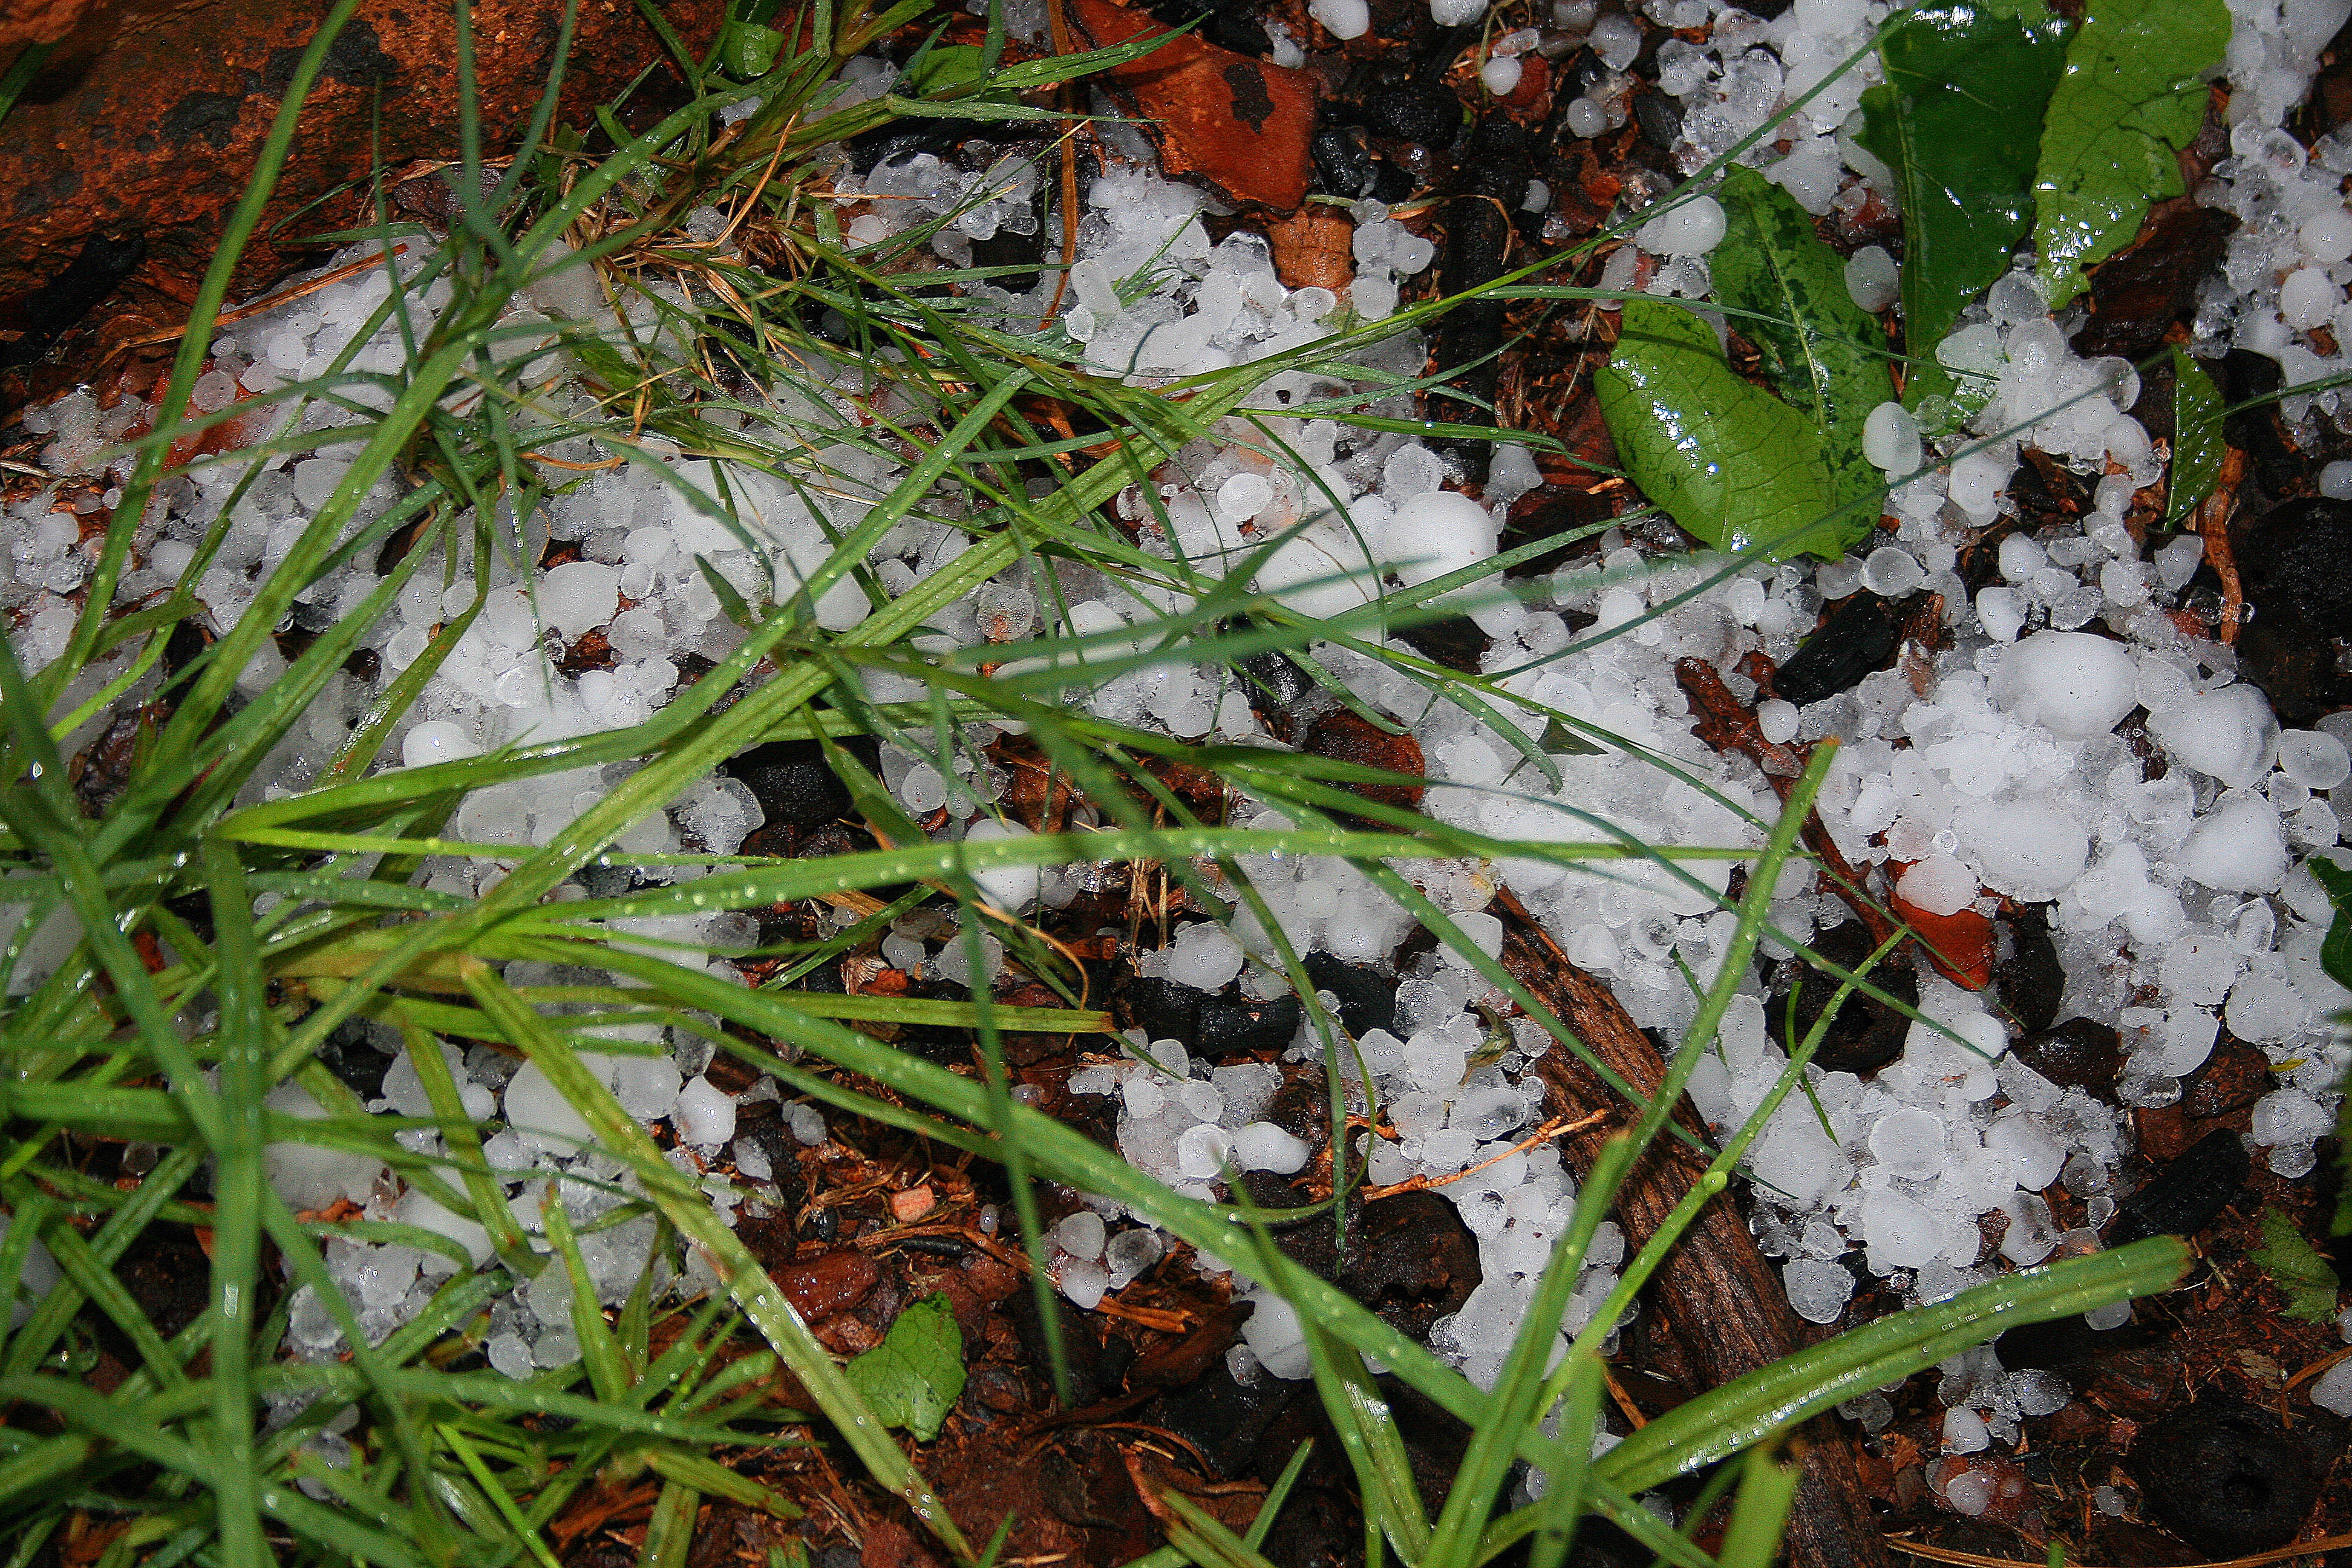
grass, plant, leaf, flower, moss, ice, autumn, storm, soil, flora, wildflower, stones, balls, hail, flowering plant, hailstones, land plant